Jacob Bolotin

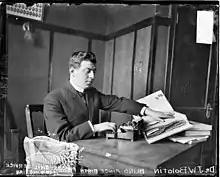
Bolotin at his desk, 1914

Born in 1888 to a poor immigrant family in Chicago, United States, Bolotin fought prejudice and misconceptions about the capabilities of blind people in order to win acceptance to medical school and then into the medical profession. He fought his way into and through the Chicago Medical School, graduated with honors at 24, and became the world's first totally blind physician fully licensed to practice medicine. He was particularly recognized for his expertise on diseases of the heart and lungs. Bolotin used his many public speaking engagements to advocate for the employment of the blind and their full integration into society. After he died at the young age of 36, his funeral was attended by 5,000 people.